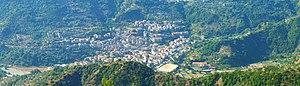
Bivongi est une commune de la province de Reggio de Calabre dans la région Calabre. Réputés pour faire preuve d'une longévité comparable à celle des habitants de la préfecture d'Okinawa au Japon, les 1300 âmes que comporte le village comptent 14 centenaires et 42 nonagénaires en 2015.